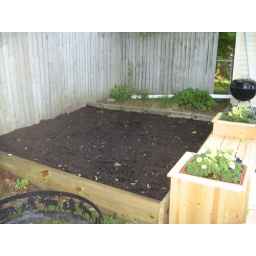
GIANT bed that extends from the end of the patio over to the fence